Brecon and Merthyr 0-6-2T locomotives

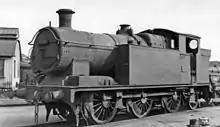
No. 434, built as B&M No. 48 in 1921, acquired by the GWR in 1922 as No. 1375 and renumbered 434 by 1950, 25 April 1954.

In similar vein, the Neath and Brecon Railway used the Rhymney Railway's Stephensons as a blueprint for three locomotives (known as the Neath and Brecon Stephensons) built in 1904 to the design of the Rhymney Railway M class.